Ric Flauding

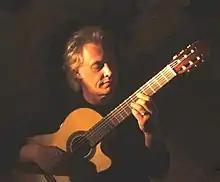
Ric Flauding in 2005

Richard Gordon Flauding (February 2, 1954 - July 26, 2021) was an American arranger, composer, songwriter, and classically trained guitarist who has recorded several contemporary jazz and pop music albums and received an ASCAP Plus Award. His commissions include arrangements for guitar and orchestra, jazz ensembles, big band, contemporary jazz instrumentals, as well as choral and symphony productions. He has written, arranged, and recorded in many styles, including jazz and classical, and conducts professional and amateur jazz ensembles.